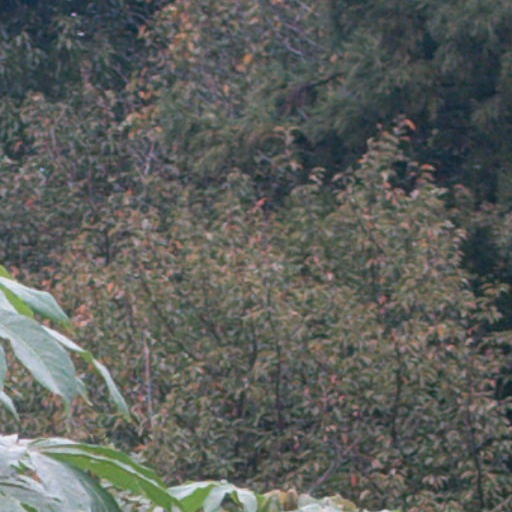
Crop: cassava